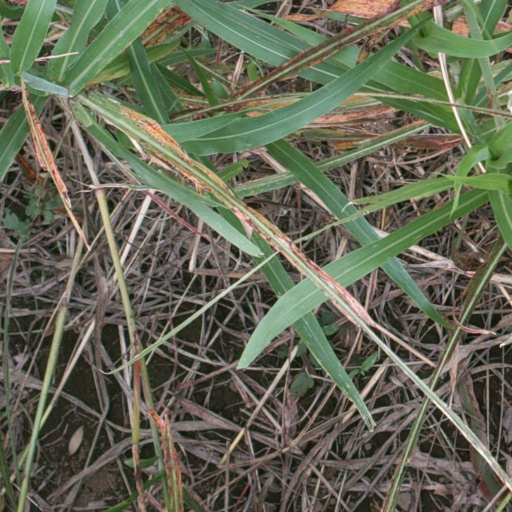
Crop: sorghum